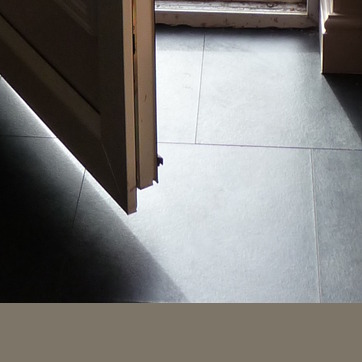
Material: tile